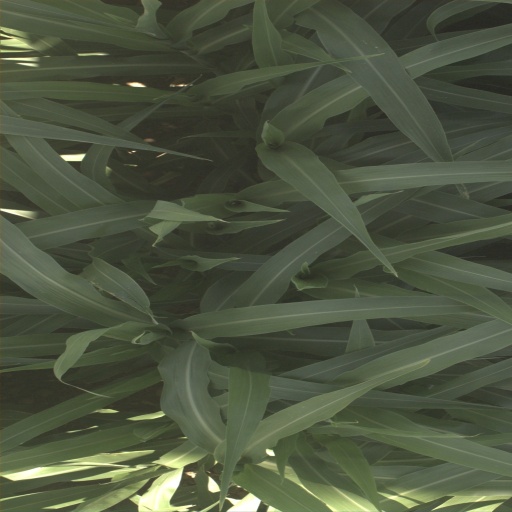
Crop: sorghum